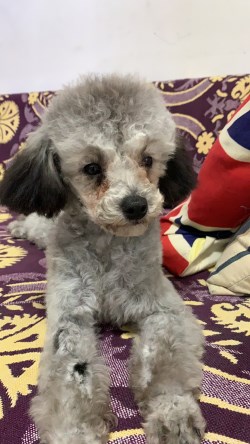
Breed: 7449-n000128-teddy